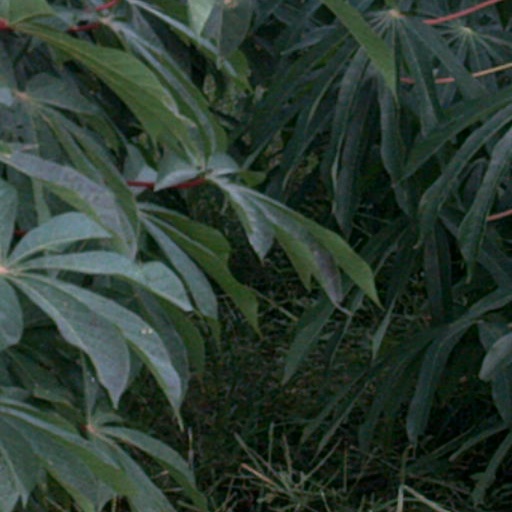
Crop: cassava